Preston City Council elections

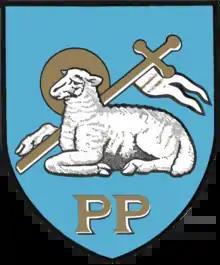
Coat of Arms of the City Council

Conservative councillor Damien Moore (Greyfriars) resigned from the council in March 2018 (he was elected Member of Parliament for Southport in 2017). The seat (term ending 2019 due to boundary changes trigger a full election) was filled in a double election for Greyfriars on 3 May.